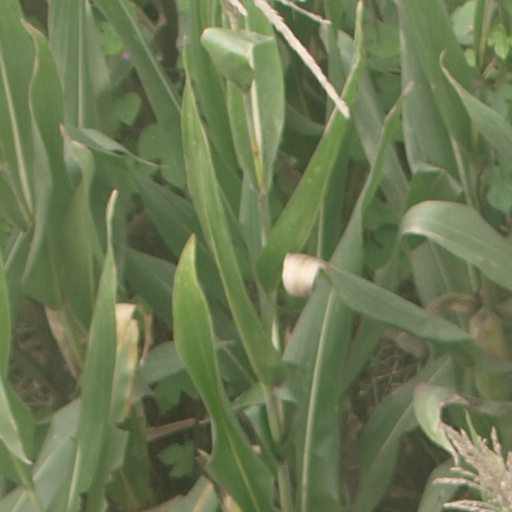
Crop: maize; corn